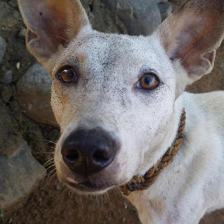
Label: animals